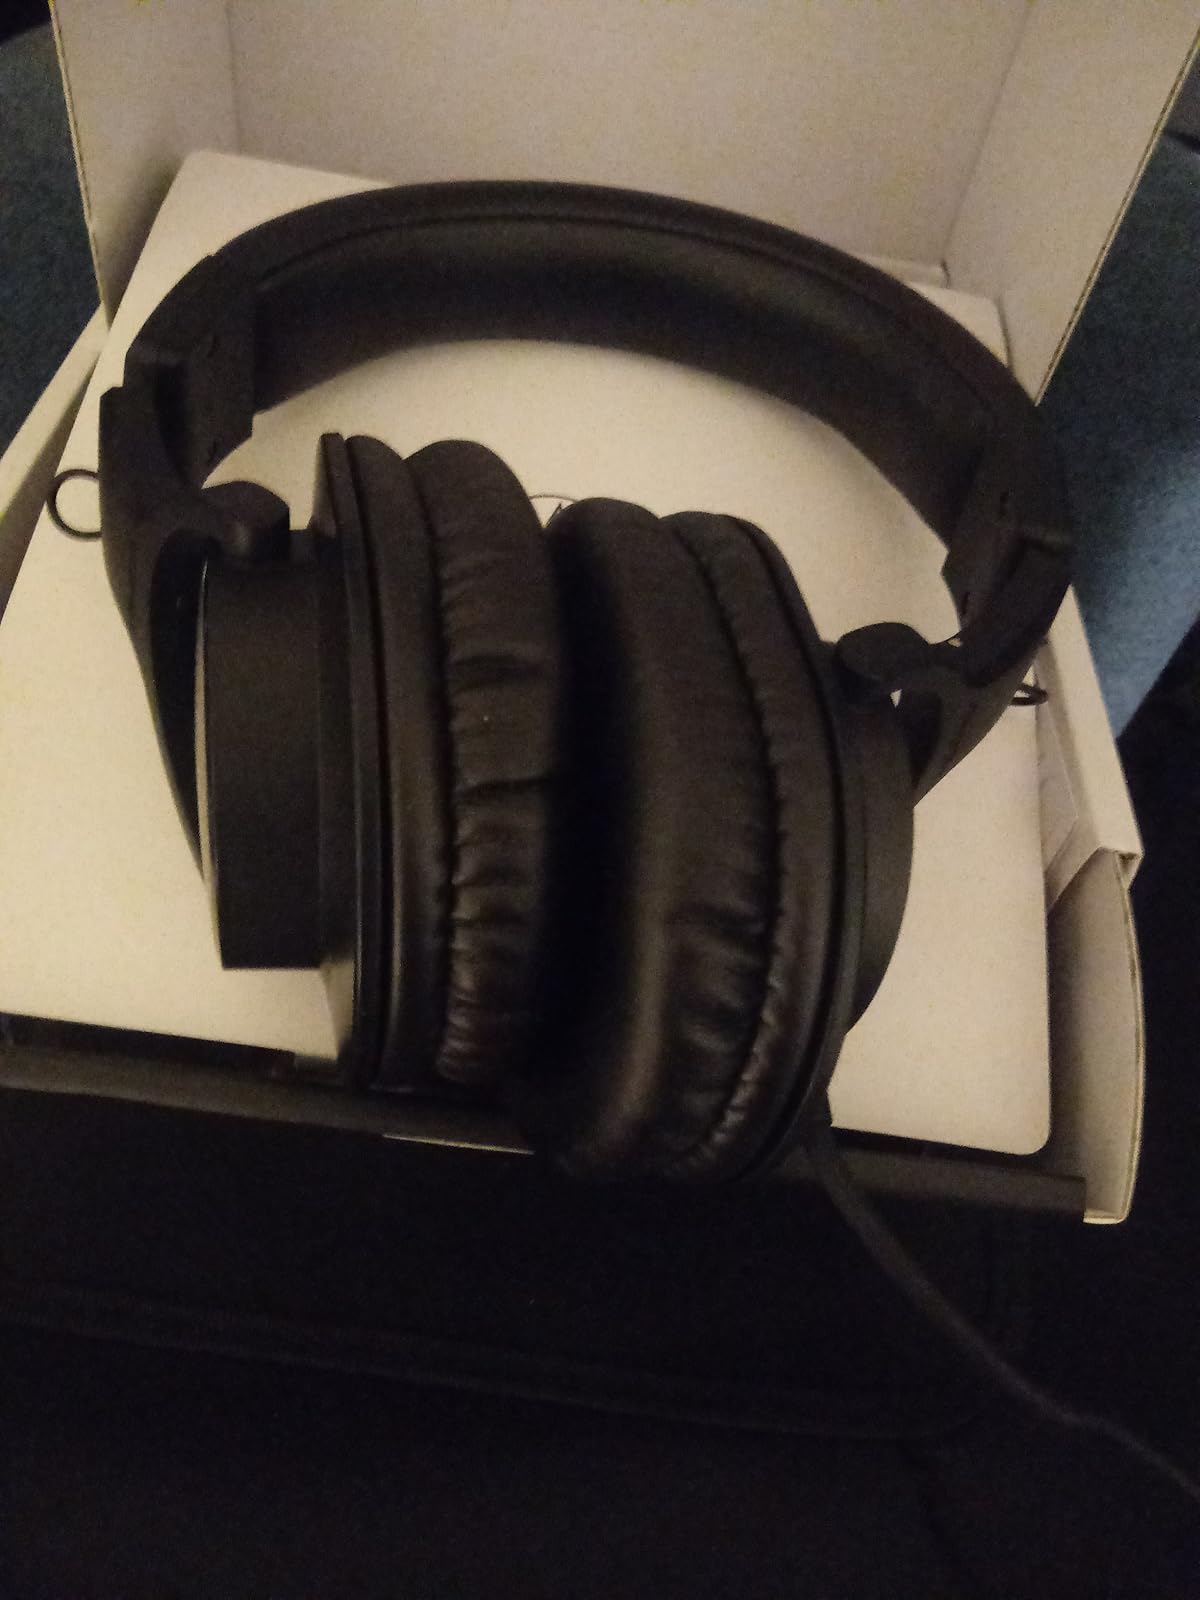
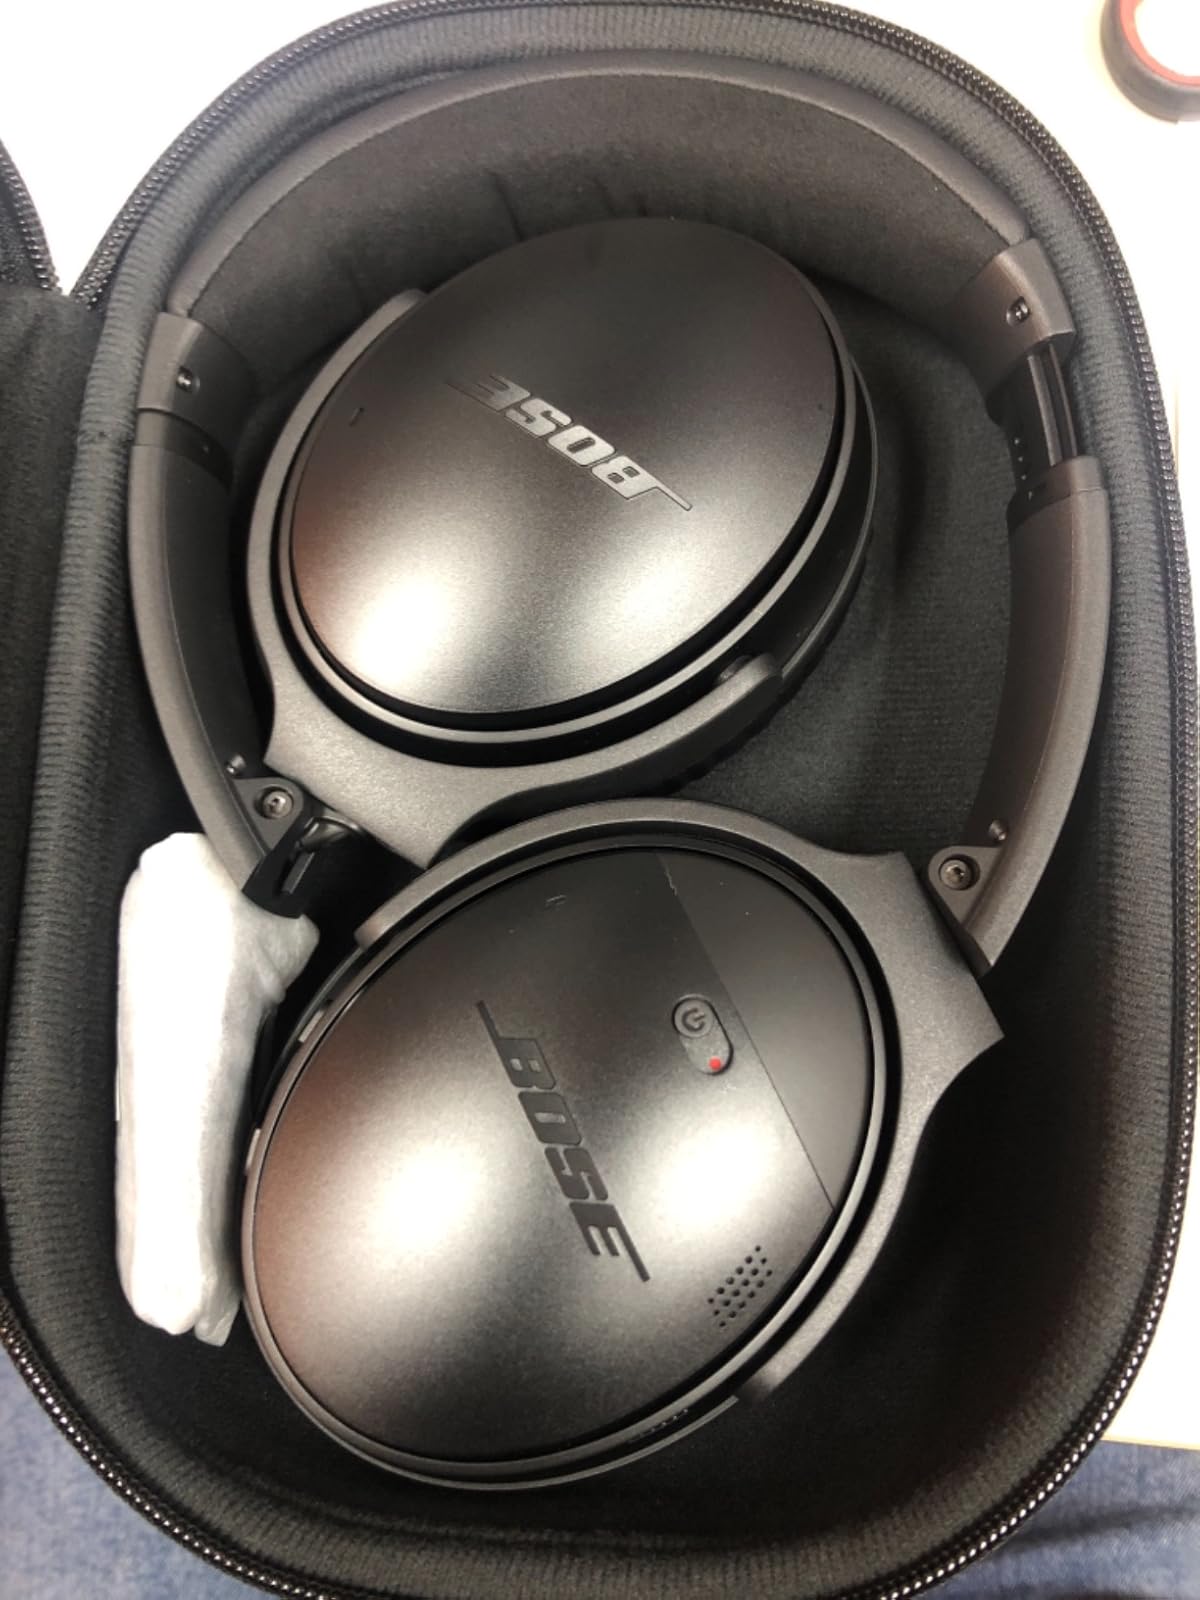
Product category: headphones
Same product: no